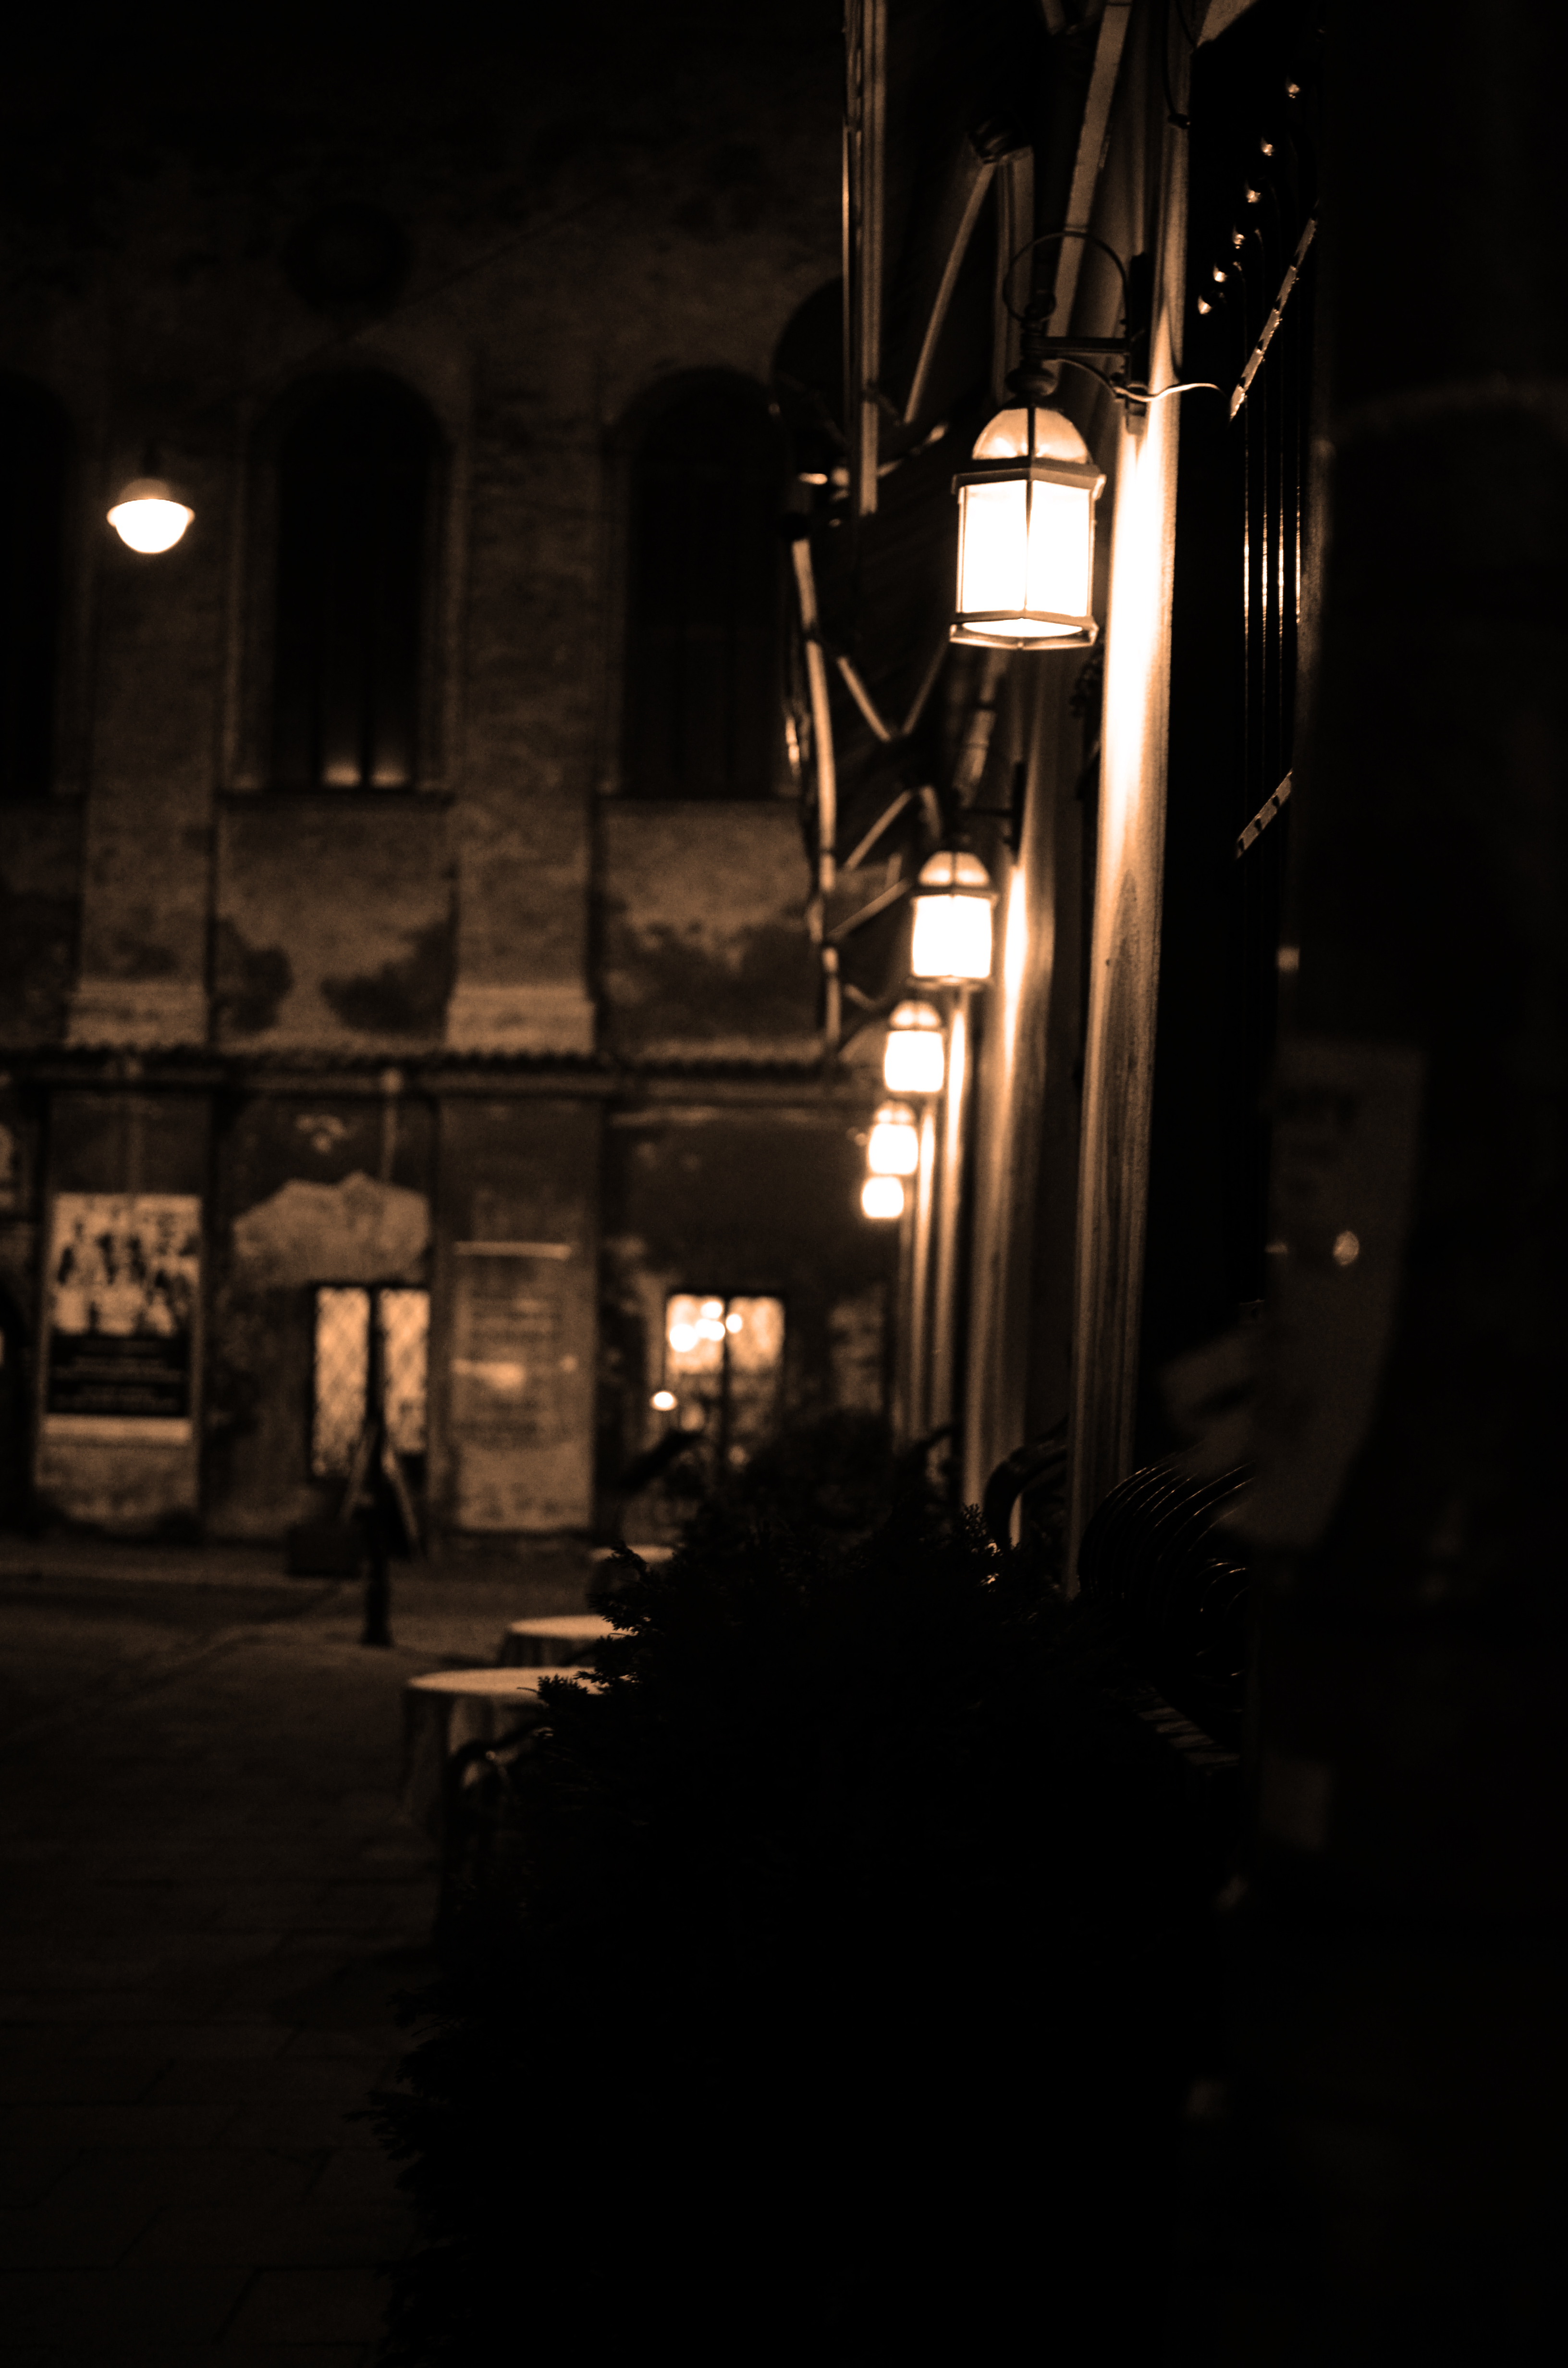
light, black and white, street, night, dark, darkness, street light, black, lighting, sepia, lights, light fixture